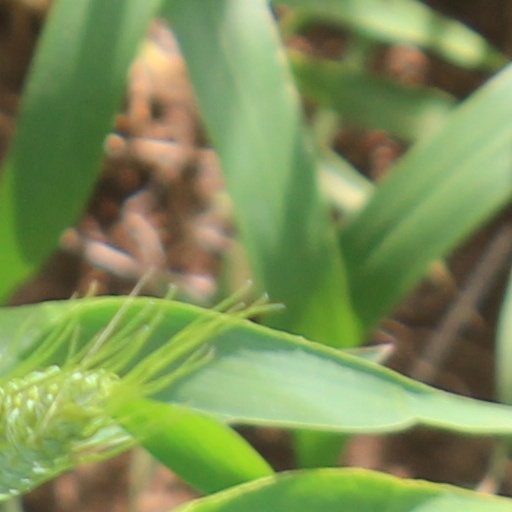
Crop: wheat